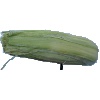
Label: Corn Husk 1